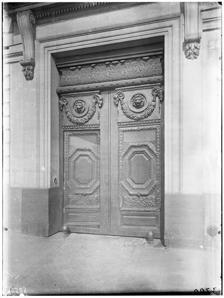
Building: Hôtel Hesselin
Country: France
Year built: 1642
Carriage-entrance doors, sculpted by Étienne Le Hongre , photographed by Eugène Atget in 1899 The Hôtel Hesselin , later known as the Hôtel d'Ambrun , was an aristocratic town house ( hôtel particulier ) located in Paris that was erected around 1639 to 1642 for Louis Hesselin to the designs of the French architect Louis Le Vau . It was on the south side of the Île Saint-Louis , west of the rue Poulletier at its intersection with the quai du Dauphin (now 24 quai de Béthune, 4th arrondissement of Paris ). The hotel was demolished in 1935 by Helena Rubinstein , who had a new building erected to the designs of the architect Louis Süe . Architecture Layout Le Vau's designs for the Hôtel Hesselin were reproduced in six engravings by Jean Marot , which were published in the Grand Marot in 1686. The house shows Le Vau's skill at adapting plans to unique and unusual sites. Since the plot was located on a quiet quai, where street noise was minimal, he moved the entrance courtyard, which typically kept the main part of the house, the corps de logis , far away from the street, to behind the wings used for living, so the latter were near the River Seine and provided vistas across the river toward the University and upriver toward Salpêtrière Hospital . The courtyard was reached from the quai via a carriage entryway ( porte cochère ) and passageway. The impressive doors of the carriage entryway were sculpted by Étienne Le Hongre and have been preserved. The courtyard led directly to the garden at the rear, and the stables were east of the garden, along the rue Poulletier. On the right side of the courtyard a short flight of steps led to a highly decorated vestibule with a grand staircase on its south side leading to the main floor above, where there was a grand gallery ( grande galerie ) running parallel to the quai, with four windows overlooking the river to the south and three, the courtyard to the north. Louis Le Vau 's plans (river quai at the bottom), engraved by Jean Marot Plan of the basement Plan of the ground floor Plan of the main floor Elevations Another imaginative feature of the house was the arrangement of the facades along the river. Le Vau was also responsible for the design and construction of the house to the left, the Hôtel Sainctot, the river side of which was nearly complete by 1640. He combined the elevations of the two houses so they formed a nearly symmetrical ensemble. Elevations and view, engraved by Jean Marot River facades of the Hôtel Hesselin (three- bay central pavilion and six-bay façade on the right); Hôtel Sainctot (five-bay façade on the left) Garden facades (Hôtel Sainctot to the right) Long section, view to the east Courtyard of the Hôtel Hesselin, photographed by Eugène Atget in 1899 Courtyard viewed from the southwest. The Église Saint-Louis-en-l'Île is in the background. View of the courtyard toward the carriage passageway to the street Fountain in the northeast corner Demolition The Hôtel Hesselin was purchased in 1932 by the rich American cosmetics magnate Helena Rubinstein "for a song" and had tenants living in it. After nearly three years, when the last of the tenants moved out, Helena Rubinstein moved to have the hotel demolished despite the neighbouring residents and press protesting against the demolition. She justified her decision by saying the foundations had been undermined by repeated flooding of the Seine. The hotel was demolished in 1935 at the request of Rubinstein, and a new building was erected to the designs of the architect Louis Süe . The new building incorporated elements from the original, including Le Hongre's doors from the carriage entryway and an iron balcony, which had been declared a monument historique in 1927. Georges Pompidou , president of the French Republic from 1969 to 1974, resided in this building. 24 Quai de Béthune: new building designed by Louis Süe River façade Le Hongre's doors Southeast corner Notes